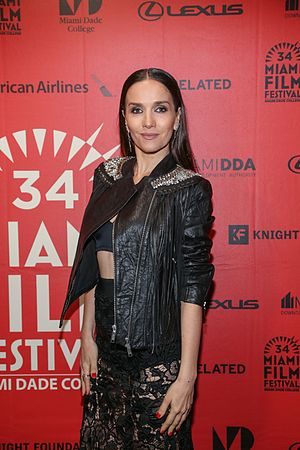
Natalia Oreiro
Natalia Oreiro er en sanger.